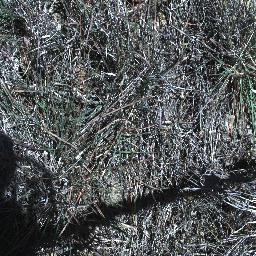
Label: negative